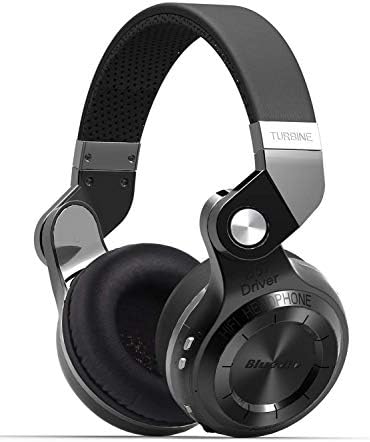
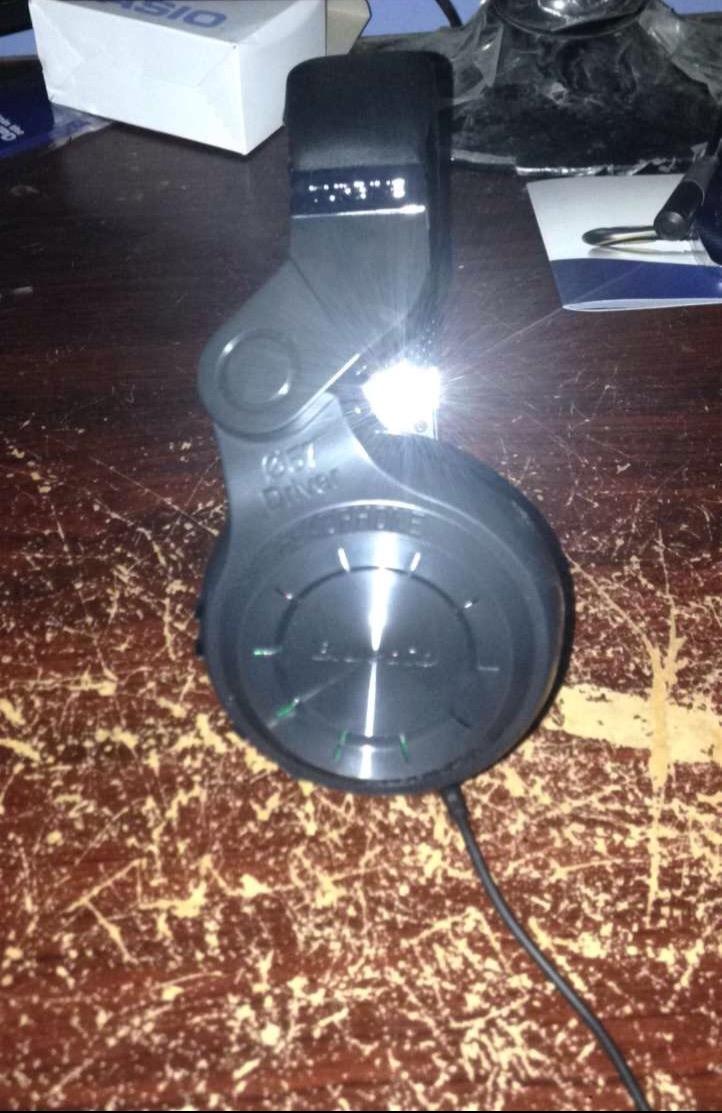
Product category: headphones
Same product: yes